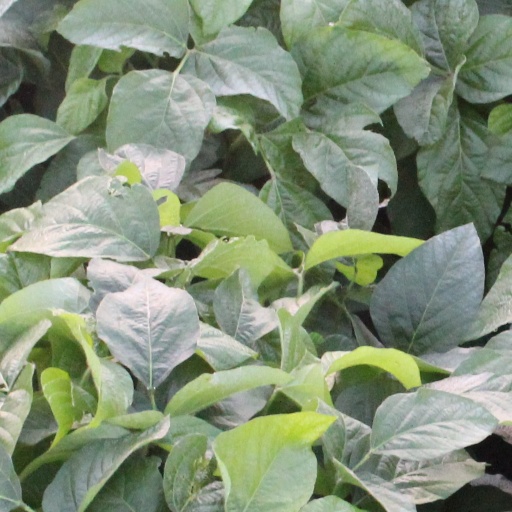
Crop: soybean